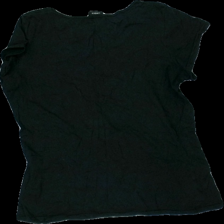
View: back
Type: T-shirt
Category: Ladies
Brand: Lindex
Colors: Black, Grey
Material: 74% Cotton 26% Nylon
Pattern: Other
Cut: Regular
Season: All
Price range: <50
Recommended usage: Export
Description: washed out